Niels Klein

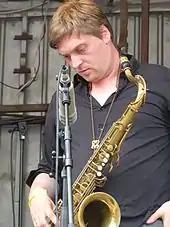
Klein in 2013 at the KLAENG-Sommerfestival in Odonien, Cologne

In 2002, he appeared at the festival Jazz Baltica as Coleader of the band "Firomanum" together with guitarist Arne Jansen. In 2004, he received the Förderpreis of the State of North Rhine-Westphalia for music, and it appeared the first album of the "Niels Klein Trio" (with Dietmar Fuhr and Nils Tegen). In 2005, on behalf of the WDR, he compiled the "Niels Klein Tentett", for which he composed a ninety-minute program that was performed at the "Traumzeit-Festival" Duisburg and at the "Jazz Cologne Festival" Cologne. In the same year he composed a mass for choir and double wind quintet for the ensemble o-ton. His Third stream composition "Refractions", for which he was awarded the "Europäische Komponistenpreis der Stadt Berlin", was premiered in 2009, by the Federal Jazz Orchestra and the Federal Youth Orchestra. In 2011 he was awarded the WDR Jazz Prize as a composer.